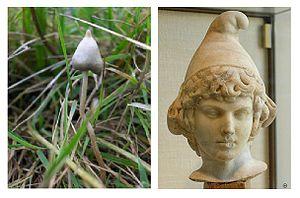
A gauche, un psilocybe semilanceata et à droite la forme analogue au champignon: le bonnet des habitants antique de Phrygie qui proclamaient leur liberté. Le bonnet phrygien à aussi servi de symbole lors de la Révolution française.
Psilocybe semilanceata, psilocybe lancéolé ou psilocybe fer de lance, est une espèce de champignons qui contient des substances psychoactives qui sont la psilocybine et la baeocystine. Il est qualifié comme un champignon hallucinogène ou champignon psychédélique. Il est à la fois un des champignons à psilocybine les plus présents dans la nature, et un des plus puissants.